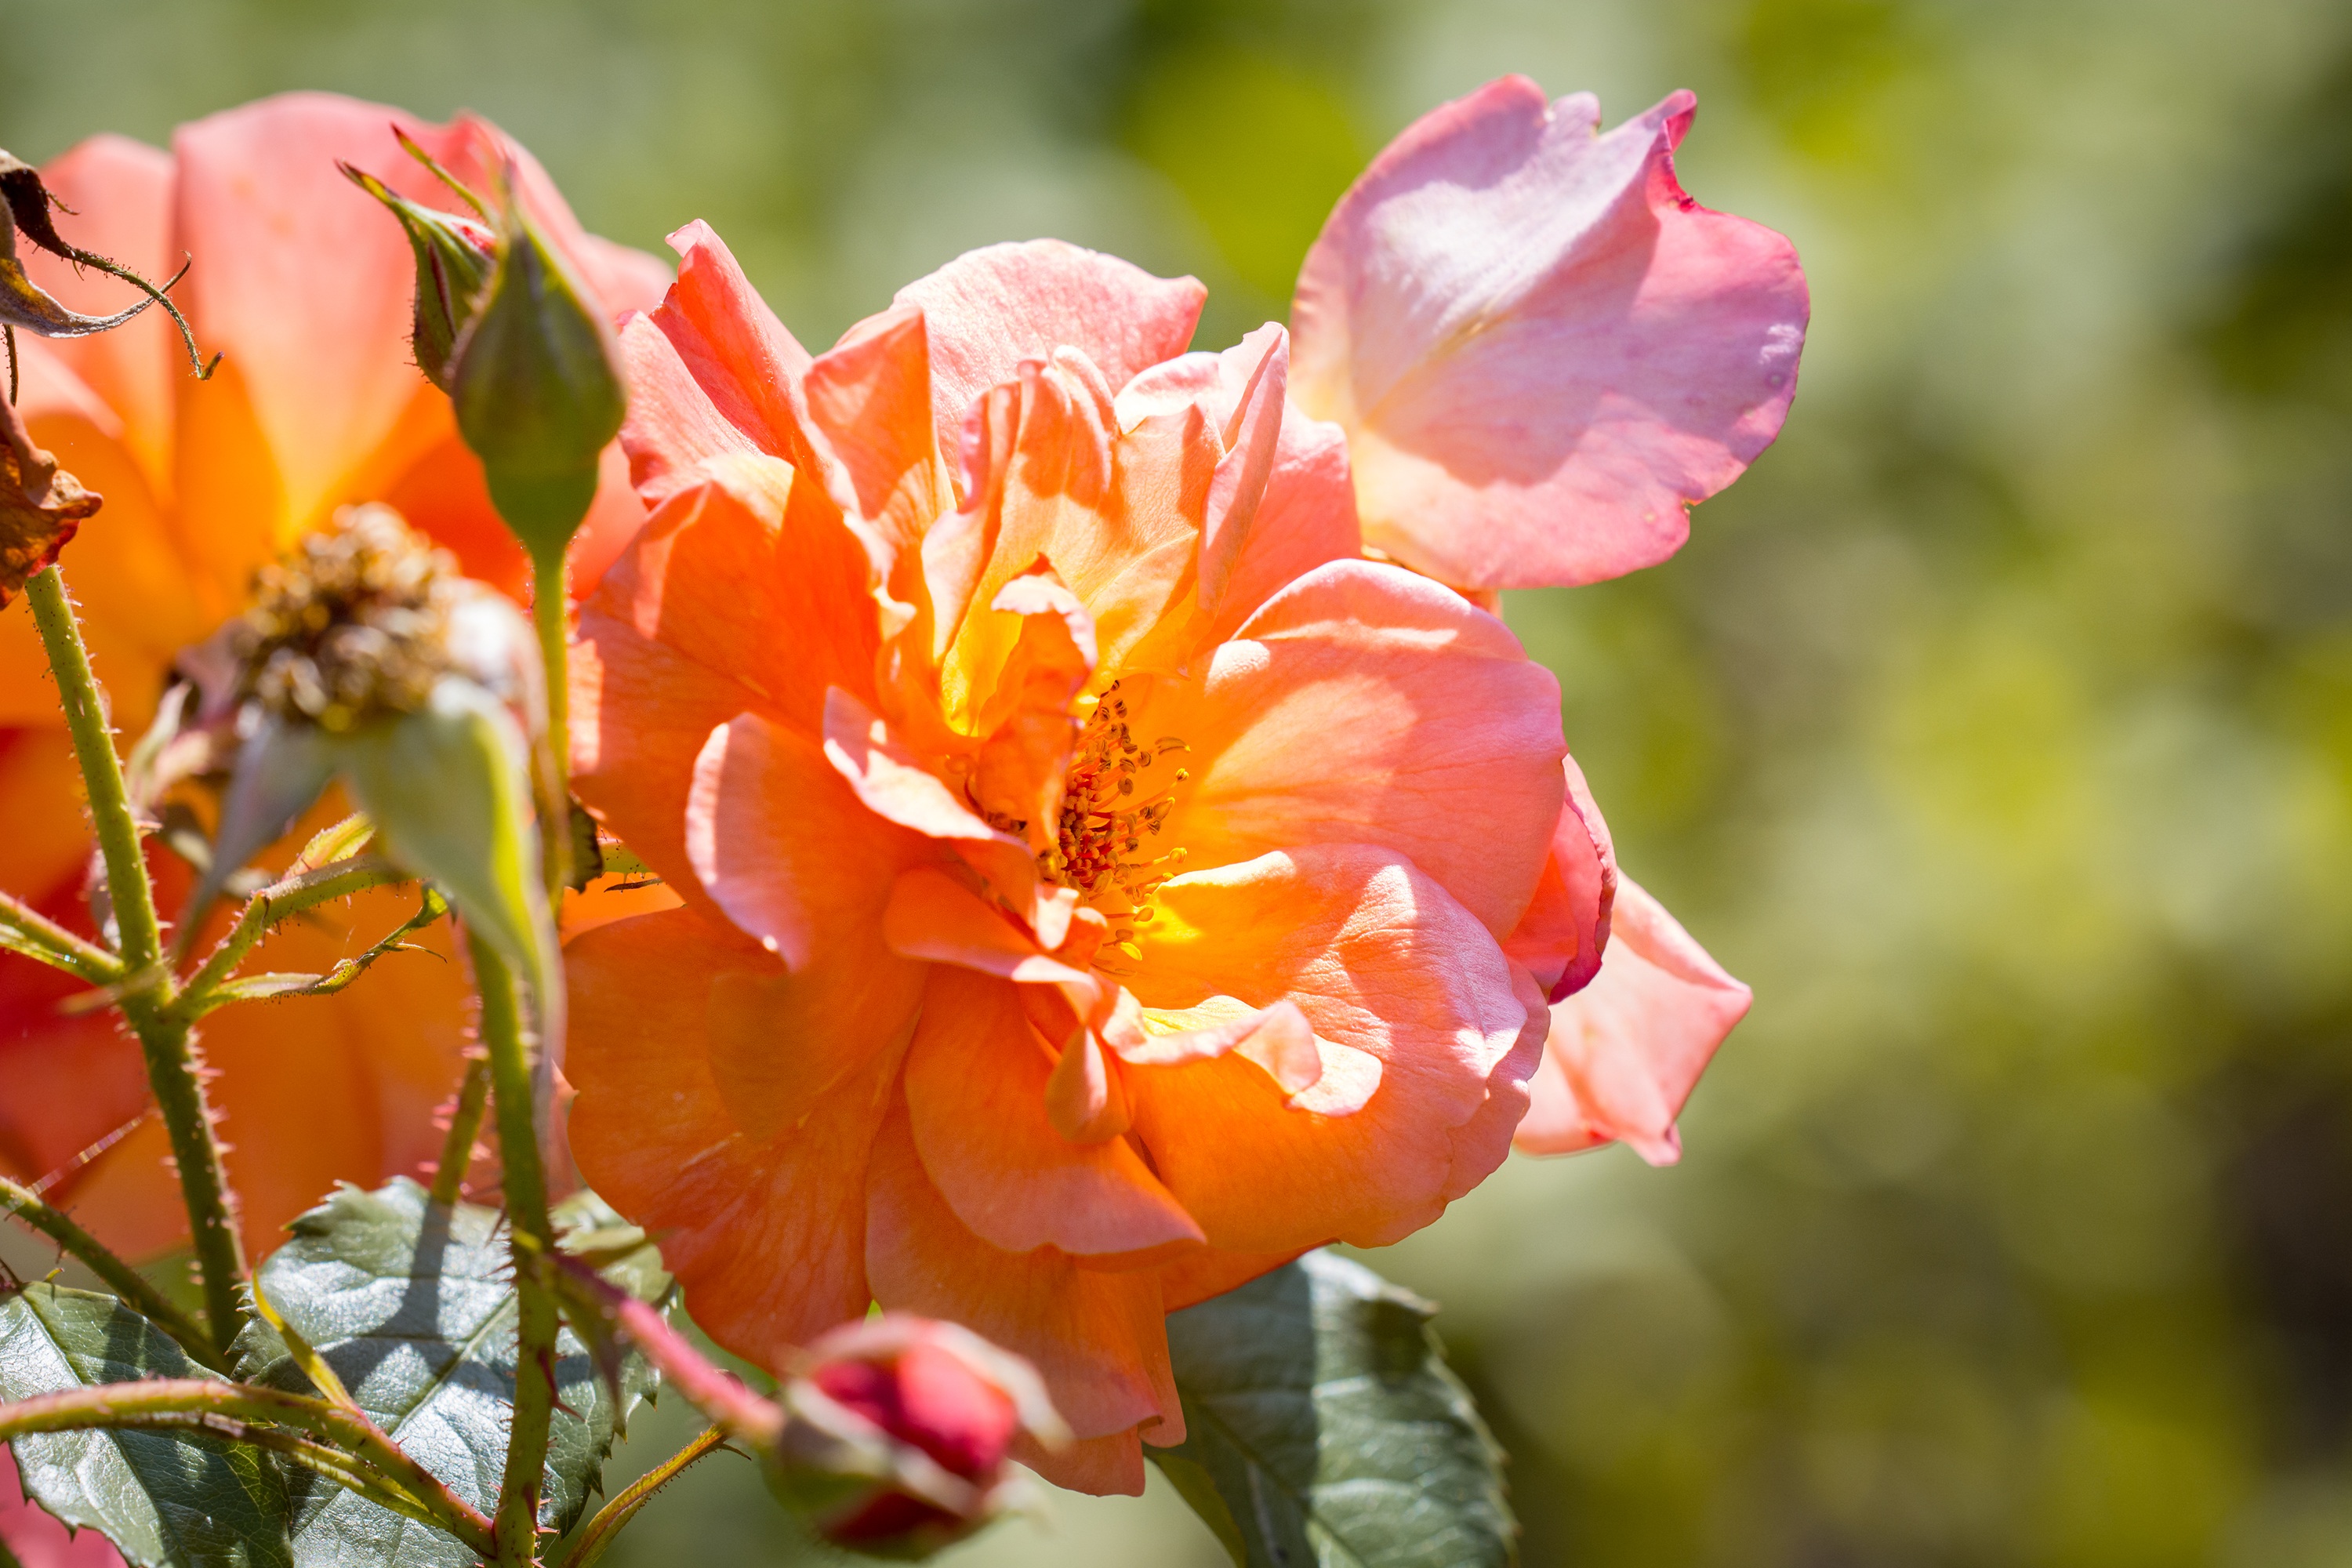
nature, blossom, plant, leaf, flower, petal, bloom, summer, rose, orange, botany, yellow, garden, close, flora, wildflower, close up, roses, petals, shrub, flower garden, macro photography, rose garden, blossomed, in the garden, flowering plant, garden roses, rose family, orange rose, orange blossom, land plant